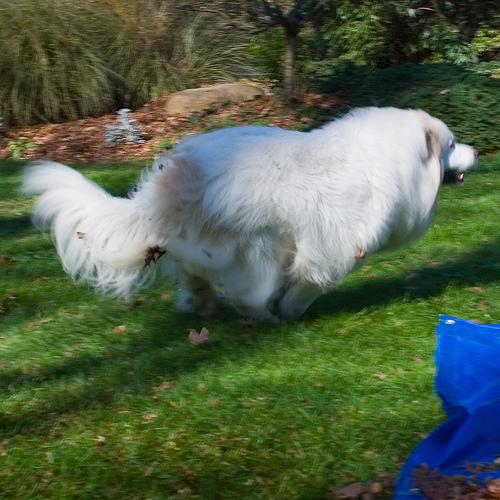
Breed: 225-n000073-Great_Pyrenees